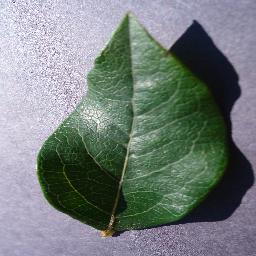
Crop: blueberry
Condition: healthy